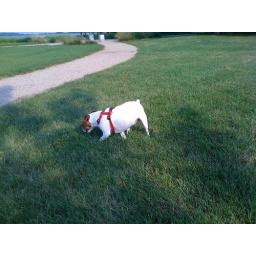
Our jack russell terrier playing in the grass near the Dorchester shore near Carson Beach / Bayside Expo Center.